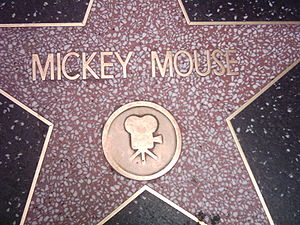
Mickey Mouse / Eftertiden med faldene popularitet
Mickey Mouse stjerne på Hollywood Walk of Fame.
Mickey Mouse er en tegnefilm- og tegneseriefigur skabt af Ub Iwerks og Walt Disney, som også lagde stemme til ham i de første år ved at tale i falset. Fra 1983 til 2009 har tegnefilmsdubberen Wayne Allwine været Mickeys stemme, men efter hans død i 2009 har Bret Iwan overtaget rollen. På dansk hed figuren oprindelig Mikkel Mus i de tidlige tegneserier i ugebladene. Det navn blev ændret, da bladet Anders And & Co. udkom i 1949. Mickey Mouse optræder ofte sammen med Fedtmule, hunden Pluto og på film også med Anders And.